Robert Cronbach

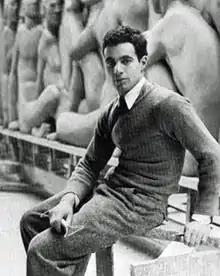
Cronbach in the 1930s

Robert M. Cronbach (1908 – 2001) was an American sculptor, medalist, and teacher. He is best remembered for his medals, architectural sculpture, public fountains, and other works. He taught for many years at Adelphi University and at the Skowhegan School of Painting and Sculpture.